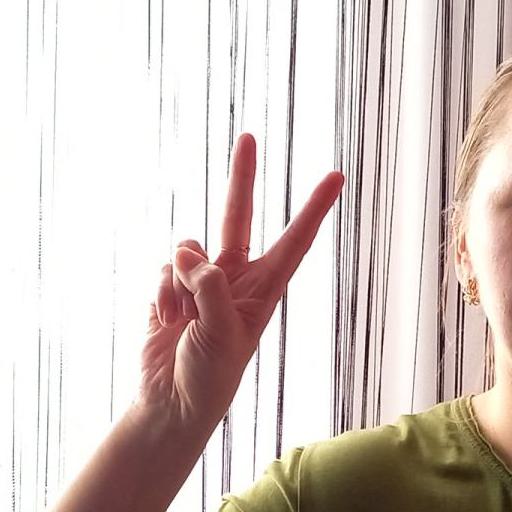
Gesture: peace